Dean Witter Reynolds

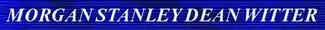
Morgan Stanley Dean Witter logo c. 2000. The combined company dropped the usage of the Dean Witter brand in 2001

Sears' financial services initiative proved highly successful as Discover grew through the late 1980s and early 1990s. Furthermore, the substantial investment in the Discover business also began to pay off, with the business becoming highly profitable. The early 1990s were also a period of rapid growth for Dean Witter Reynolds as its strategy of focusing on the distribution of proprietary mutual funds through its extensive retail brokerage network began to bear fruit.